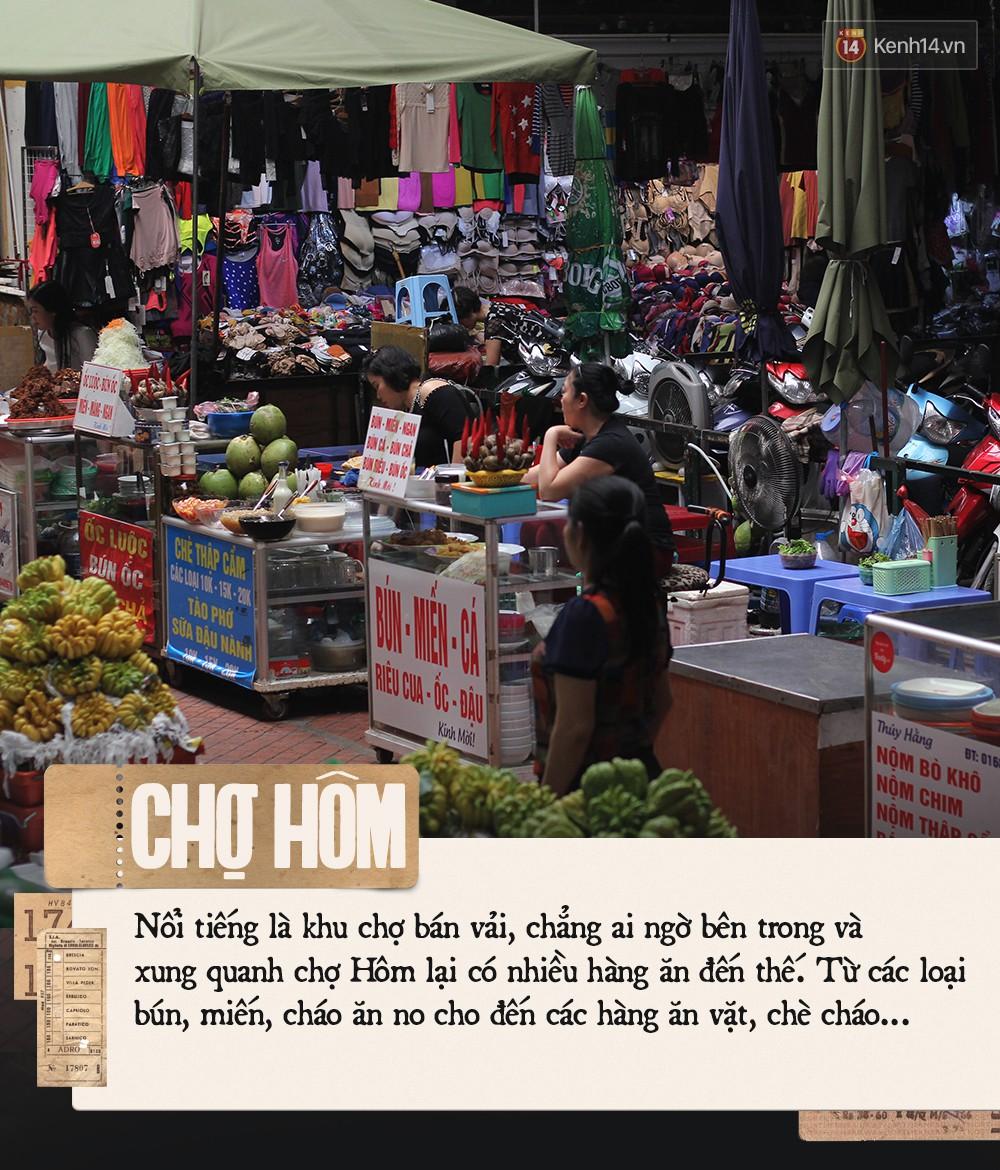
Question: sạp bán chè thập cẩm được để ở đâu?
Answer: ở sát bên sạp bán ốc luộc